Panavia Tornado

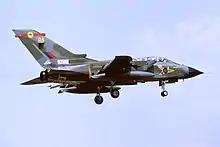
Tornado GR1 "ZA613" of No. 27 Squadron arriving at RIAT, July 1983

In 2007, a detachment of six Tornados of the Aufklärungsgeschwader 51 "Immelmann" (51st reconnaissance wing) were deployed to Mazar-i-Sharif, Northern Afghanistan, to support NATO forces. The decision to send Tornados to Afghanistan was controversial: one political party launched an unsuccessful legal bid to block the deployment as unconstitutional. In support of the Afghanistan mission, improvements in the Tornado's reconnaissance equipment were accelerated; enhancing the Tornado's ability to detect hidden improvised explosive devices (IEDs). The German Tornados were withdrawn from Afghanistan in November 2010.